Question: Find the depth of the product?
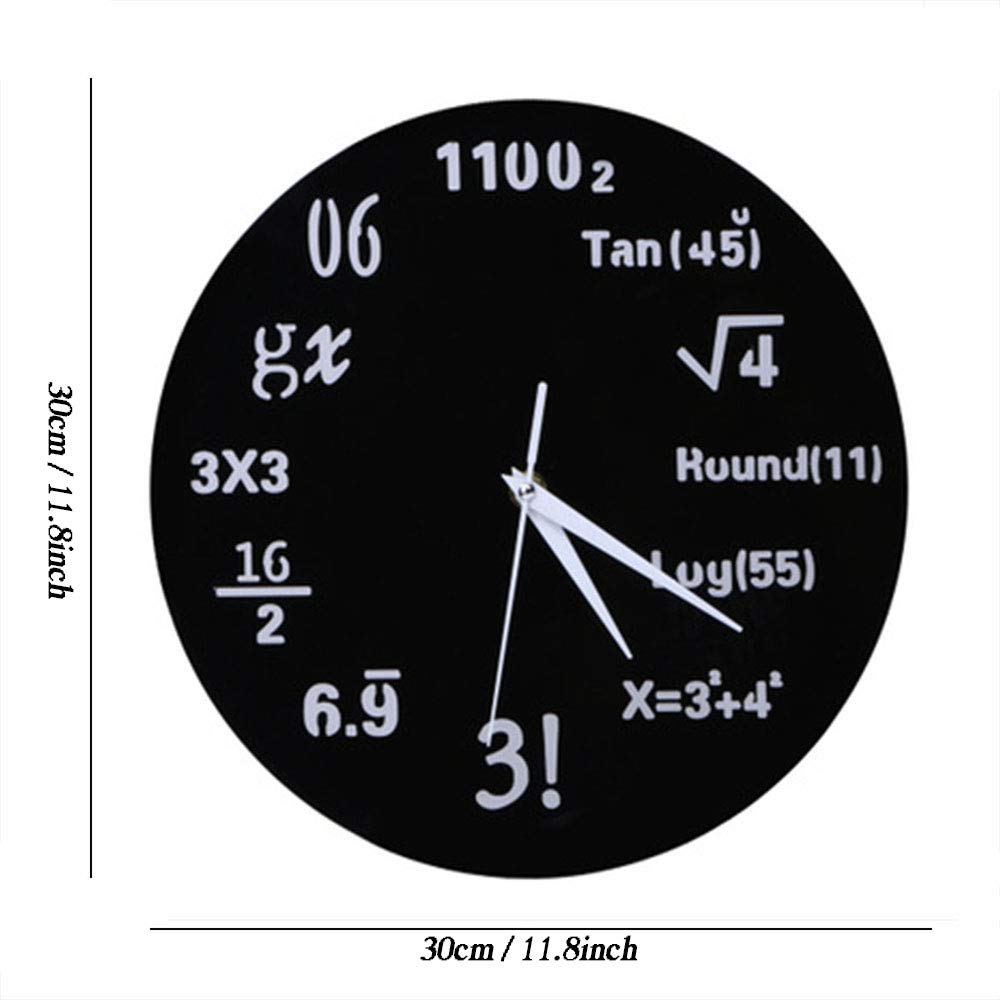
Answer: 30.0 centimetre